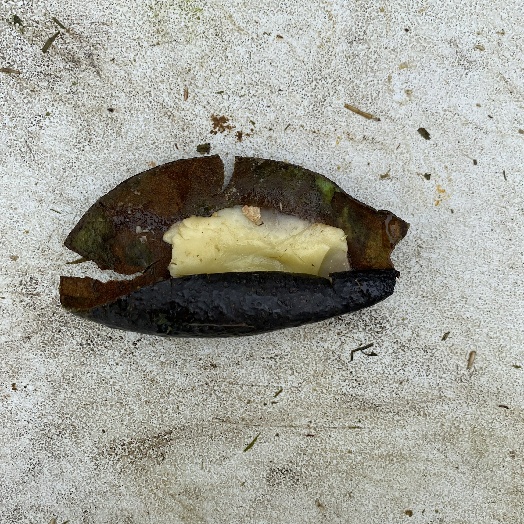
Label: Food Organics